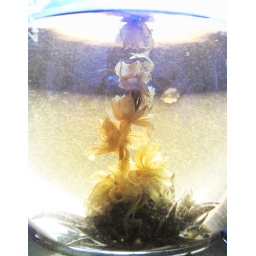
blooming white tea in a pot